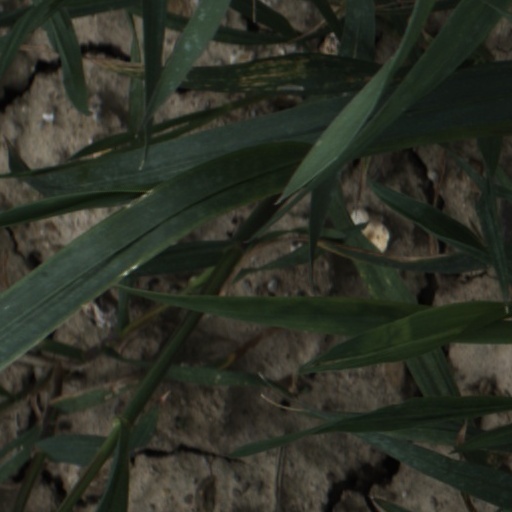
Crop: wheat